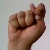
The image shows a hand gesture representing the letter 'T' in Indian Sign Language.